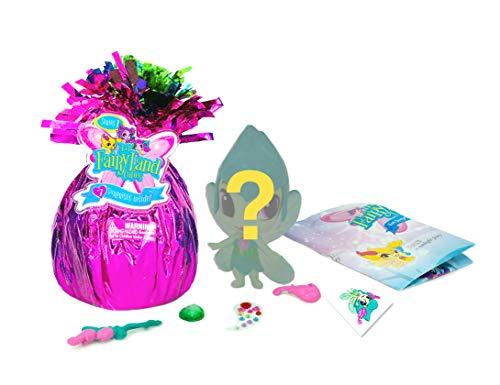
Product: Fairy Land Cuties Surprise Doll Collectible with 3 Layers of Foil to Peel and Find 6 Accessories (Mystery Pack 2) 2-Pack
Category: Toys & Games | Dolls & Accessories | Dolls
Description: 13 surprises to reveal in each package.
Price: $9.99
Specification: ProductDimensions:4x6x4inches|ItemWeight:4.8ounces|ShippingWeight:4.8ounces(Viewshippingratesandpolicies)|DomesticShipping:ItemcanbeshippedwithinU.S.|InternationalShipping:ThisitemcanbeshippedtoselectcountriesoutsideoftheU.S.LearnMore|ASIN:B07BG78YJP|Itemmodelnumber:LF70006-2|Manufacturerrecommendedage:36months-16years